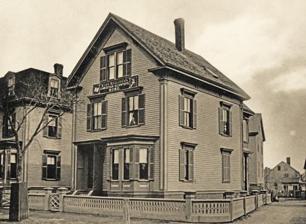
Building: Mary Baker Eddy House (Lynn, Massachusetts)
Country: United States of America
Year built: 1871
Historic house in Massachusetts, United States United States historic place Mary Baker Eddy House U.S. National Register of Historic Places U.S. National Historic Landmark U.S. Historic district Contributing property The house circa 1880 Show map of Massachusetts Show map of the United States Location 8 Broad St. Lynn, Massachusetts Coordinates 42°27′50″N 70°56′6″W / 42.46389°N 70.93500°W / 42.46389; -70.93500 Area less than one acre Built 1870 ( 1870 ) Architectural style Italianate Part of Diamond Historic District ( ID96001040 ) NRHP reference No. 78000454 Significant dates Added to NRHP January 13, 2021 Designated NHL January 13, 2021 Designated CP November 22, 1996 The Mary Baker Eddy House is a historic house museum at 8 Broad Street in Lynn, Massachusetts .  Built in 1870–71, it was the home of Mary Baker Eddy (1821-1910), founder of the Church of Christ, Scientist , from 1875 to 1882.  The house is now owned by the church, which operates it as a historic site devoted to Eddy's life and early church history.  The house was designated a National Historic Landmark in 2021, and was included in the Diamond Historic District in 1996. Description and history The Mary Baker Eddy House stands in Lynn's Diamond district, a residential area of high-quality 19th-century homes. It is on the south side of Broad Street (US Route 1A), midway between Portland and Atlantic Streets. It is a modest 2 + 1 ⁄ 2 -story wood-frame structure, with a front-facing gabled roof and clapboarded exterior. The gables and eaves are adorned with paired Italianate brackets, and windows are topped by bracketed lintel caps. The house was built between 1870 and 1871, probably by the builder of a nearby house, with which it shares some architectural features. It was purchased in 1875 by Mary Glover, who married Asa Gilbert Eddy in 1877. She was resident here when the first edition of Science and Health with Key to the Scriptures was published in 1875. In 1882 the Eddys moved to Boston , renting and then selling this property. It was purchased by the local Christian Science church in 1902, and was turned over to the Mother Church in 1916. Since 1906 it has served as an exhibition space for the church. See also National Register of Historic Places listings in Lynn, Massachusetts National Register of Historic Places listings in Essex County, Massachusetts List of National Historic Landmarks in Massachusetts References